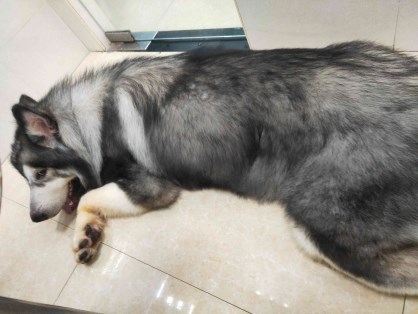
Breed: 1324-n000004-malamute